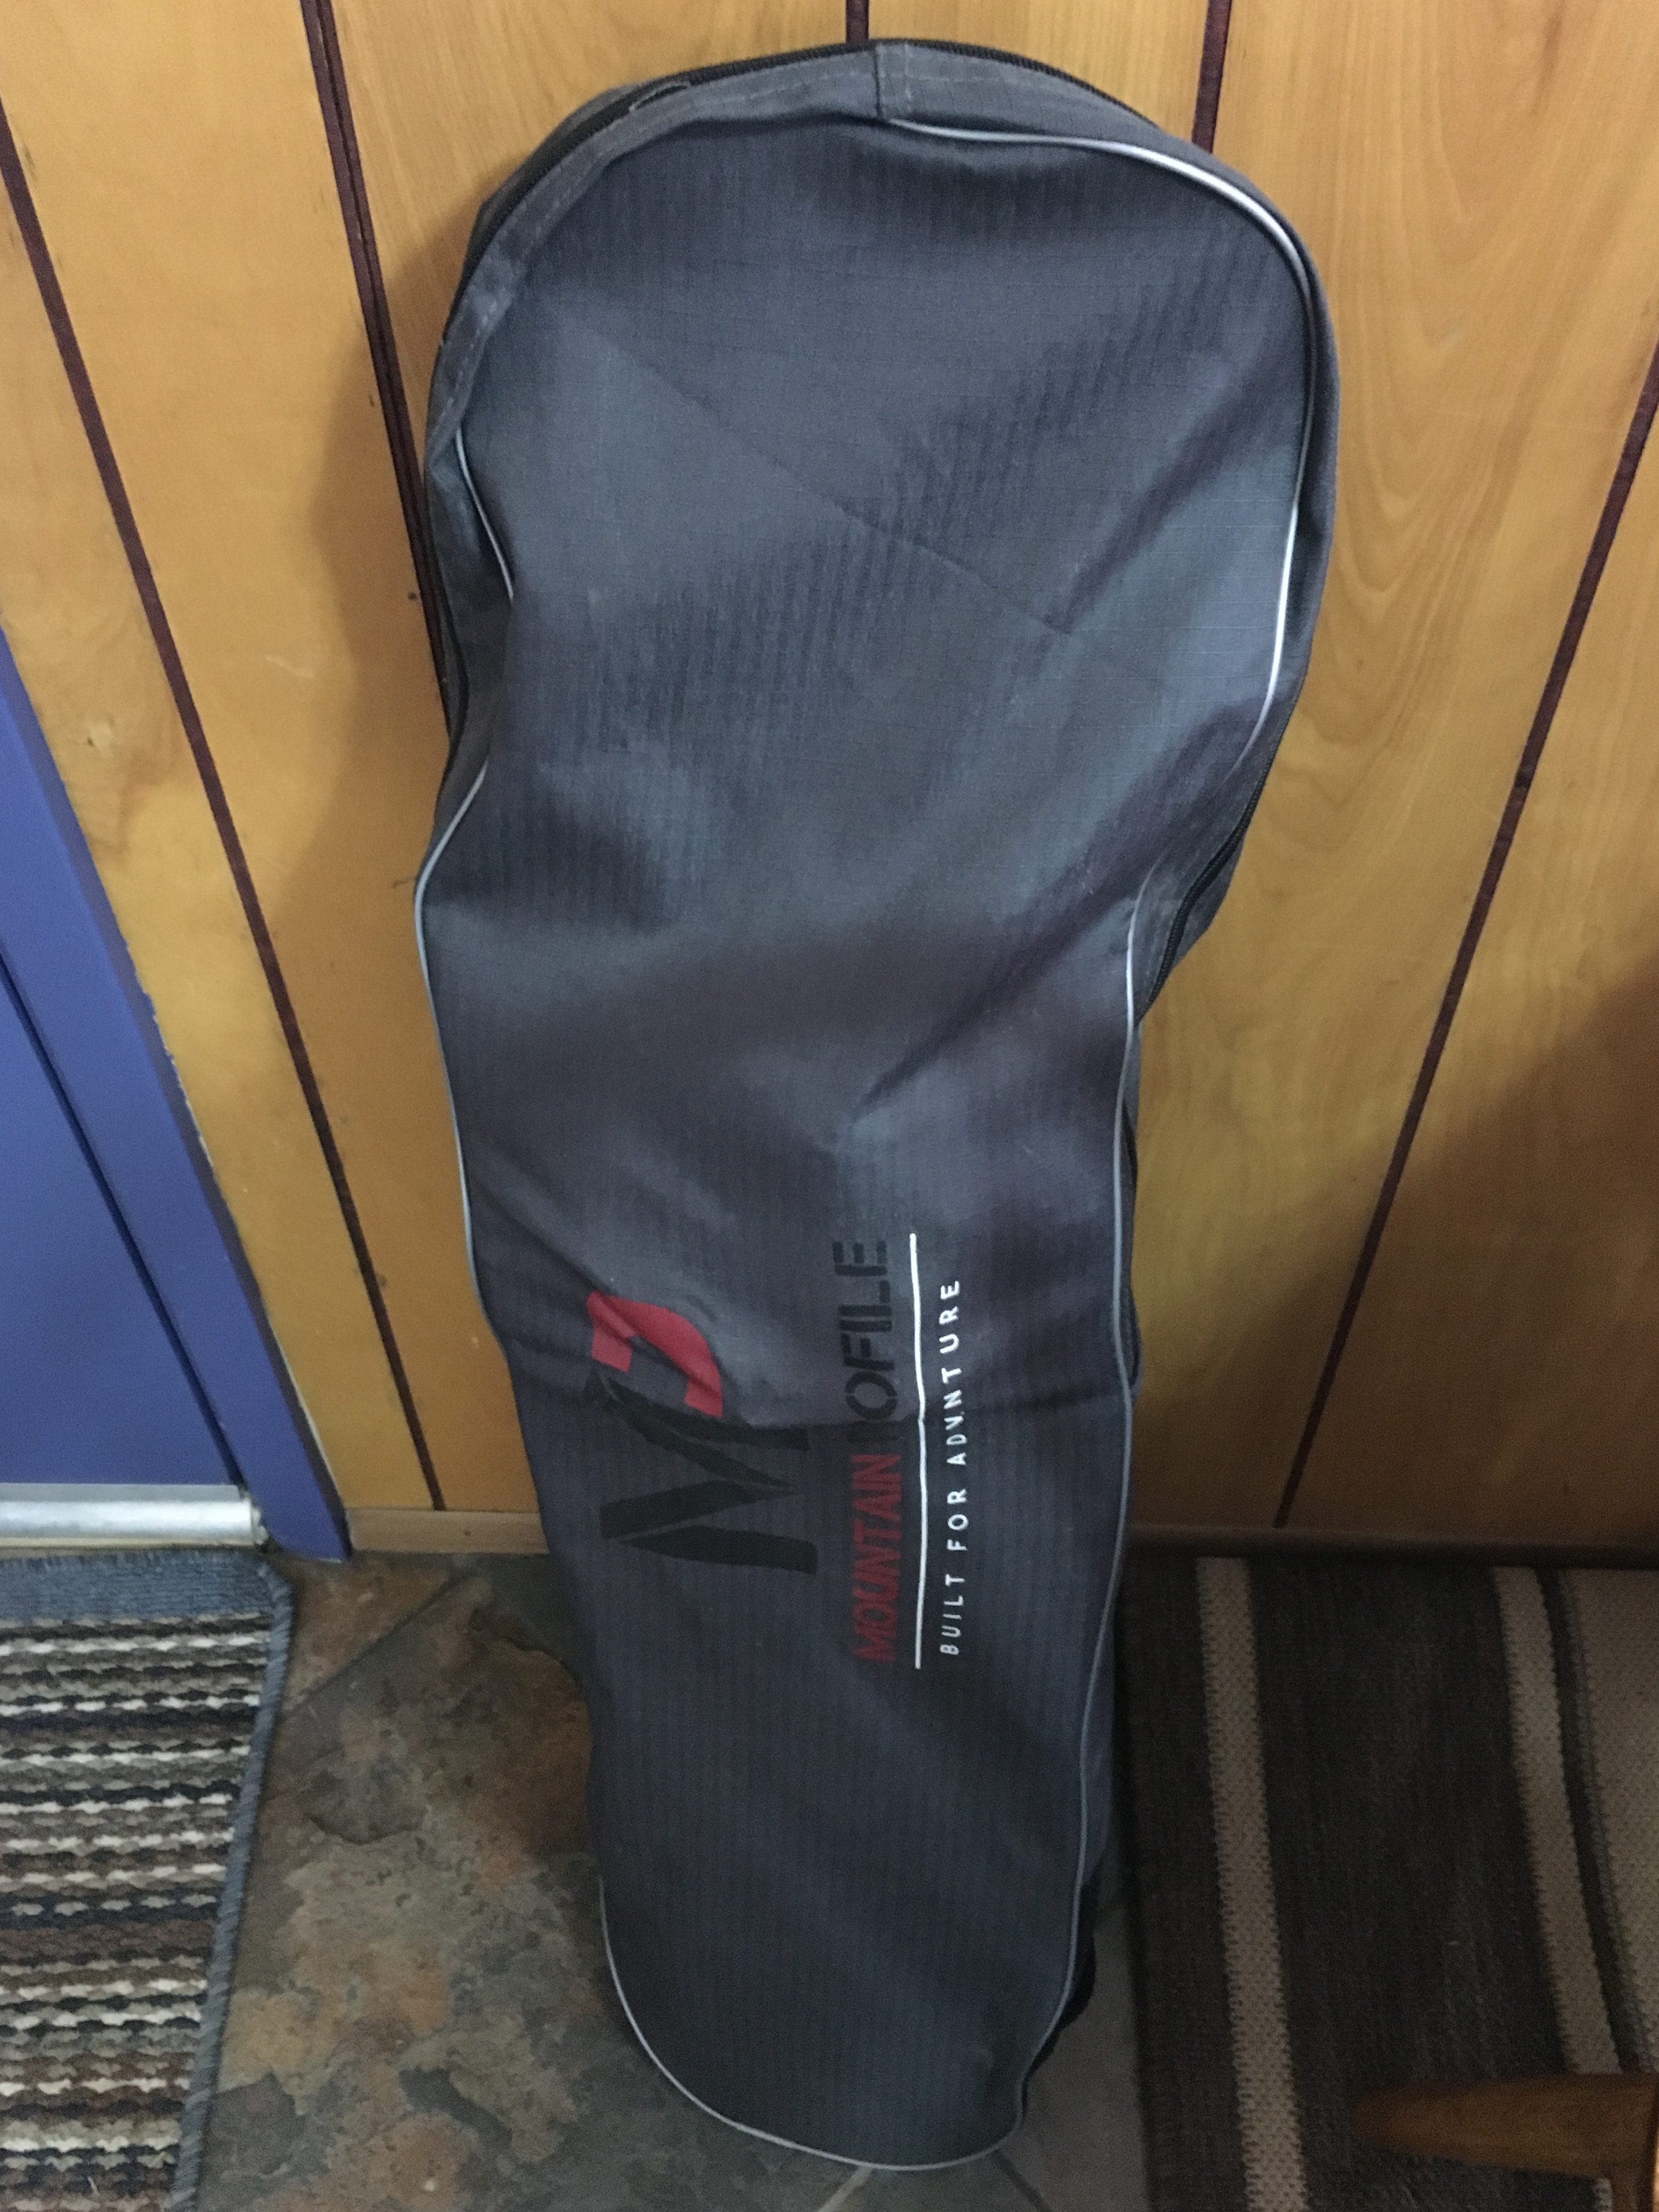
leather, boot, clothing, arm, outerwear, human body, footwear, car seat